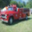
Label: truck